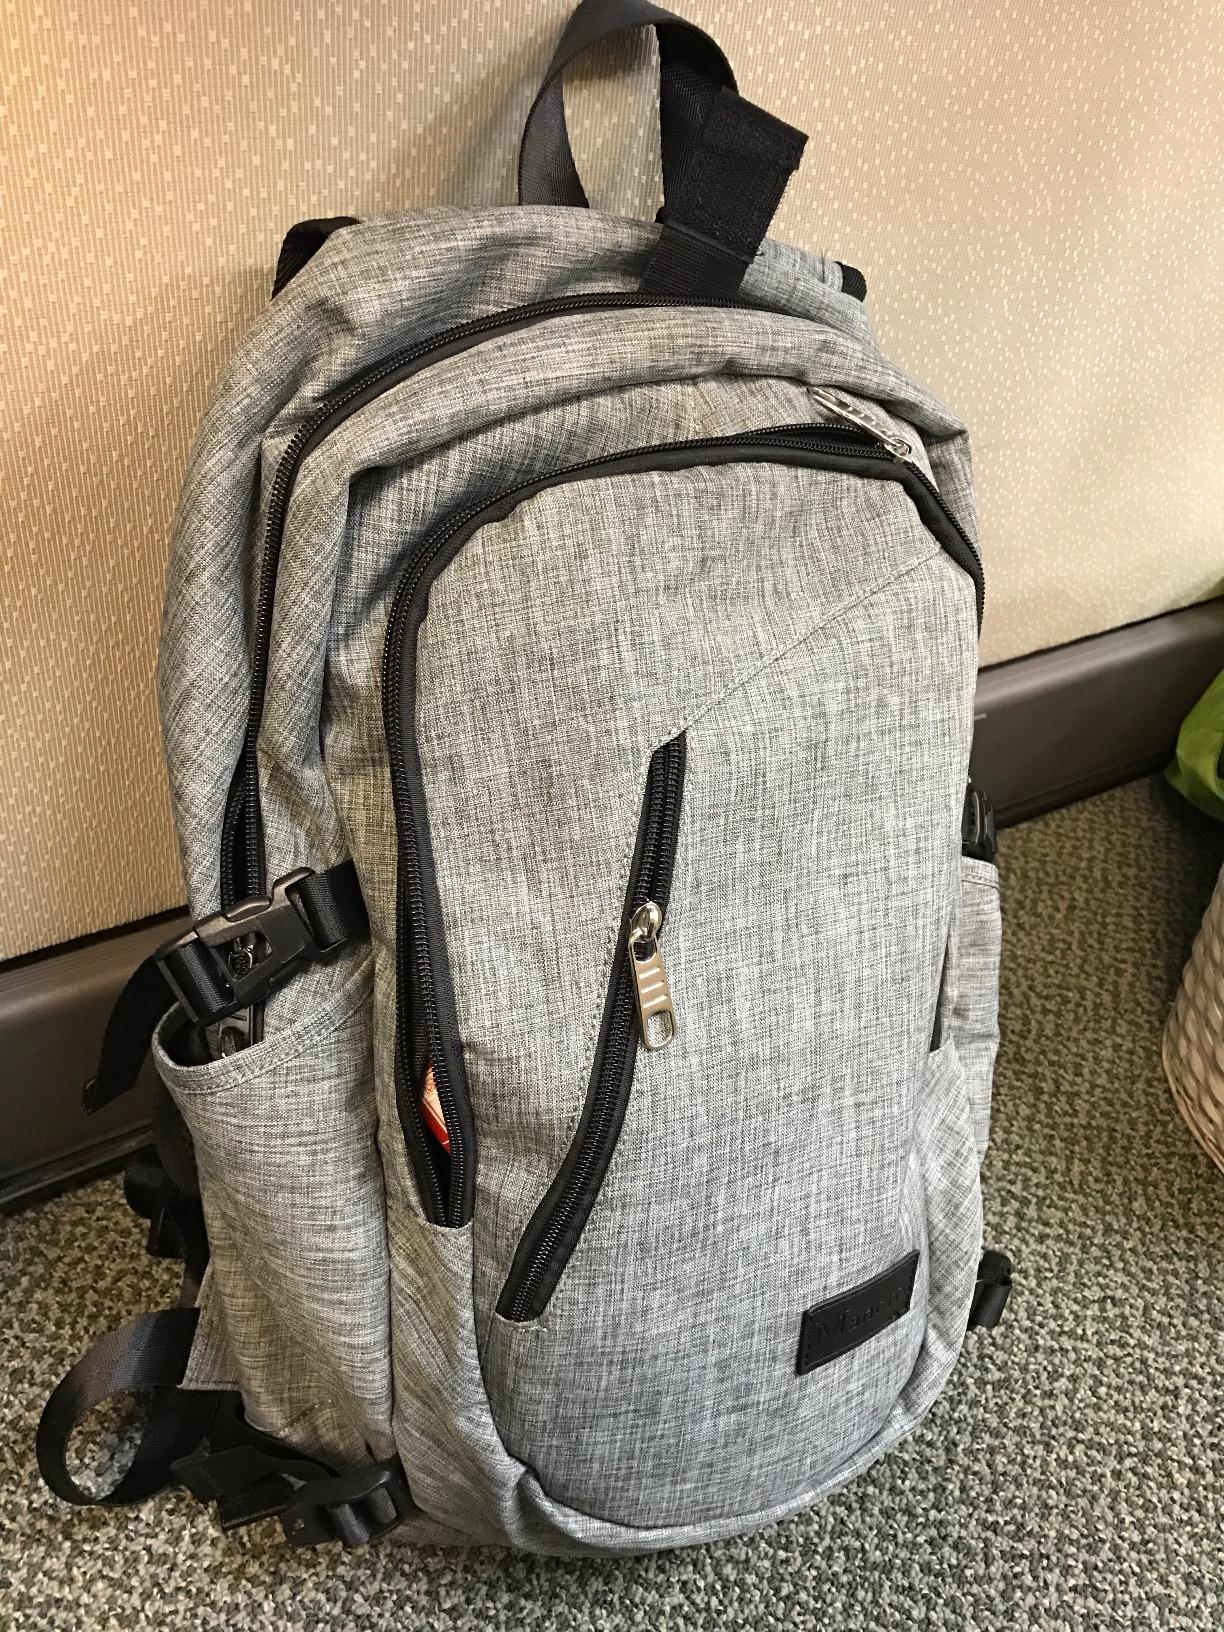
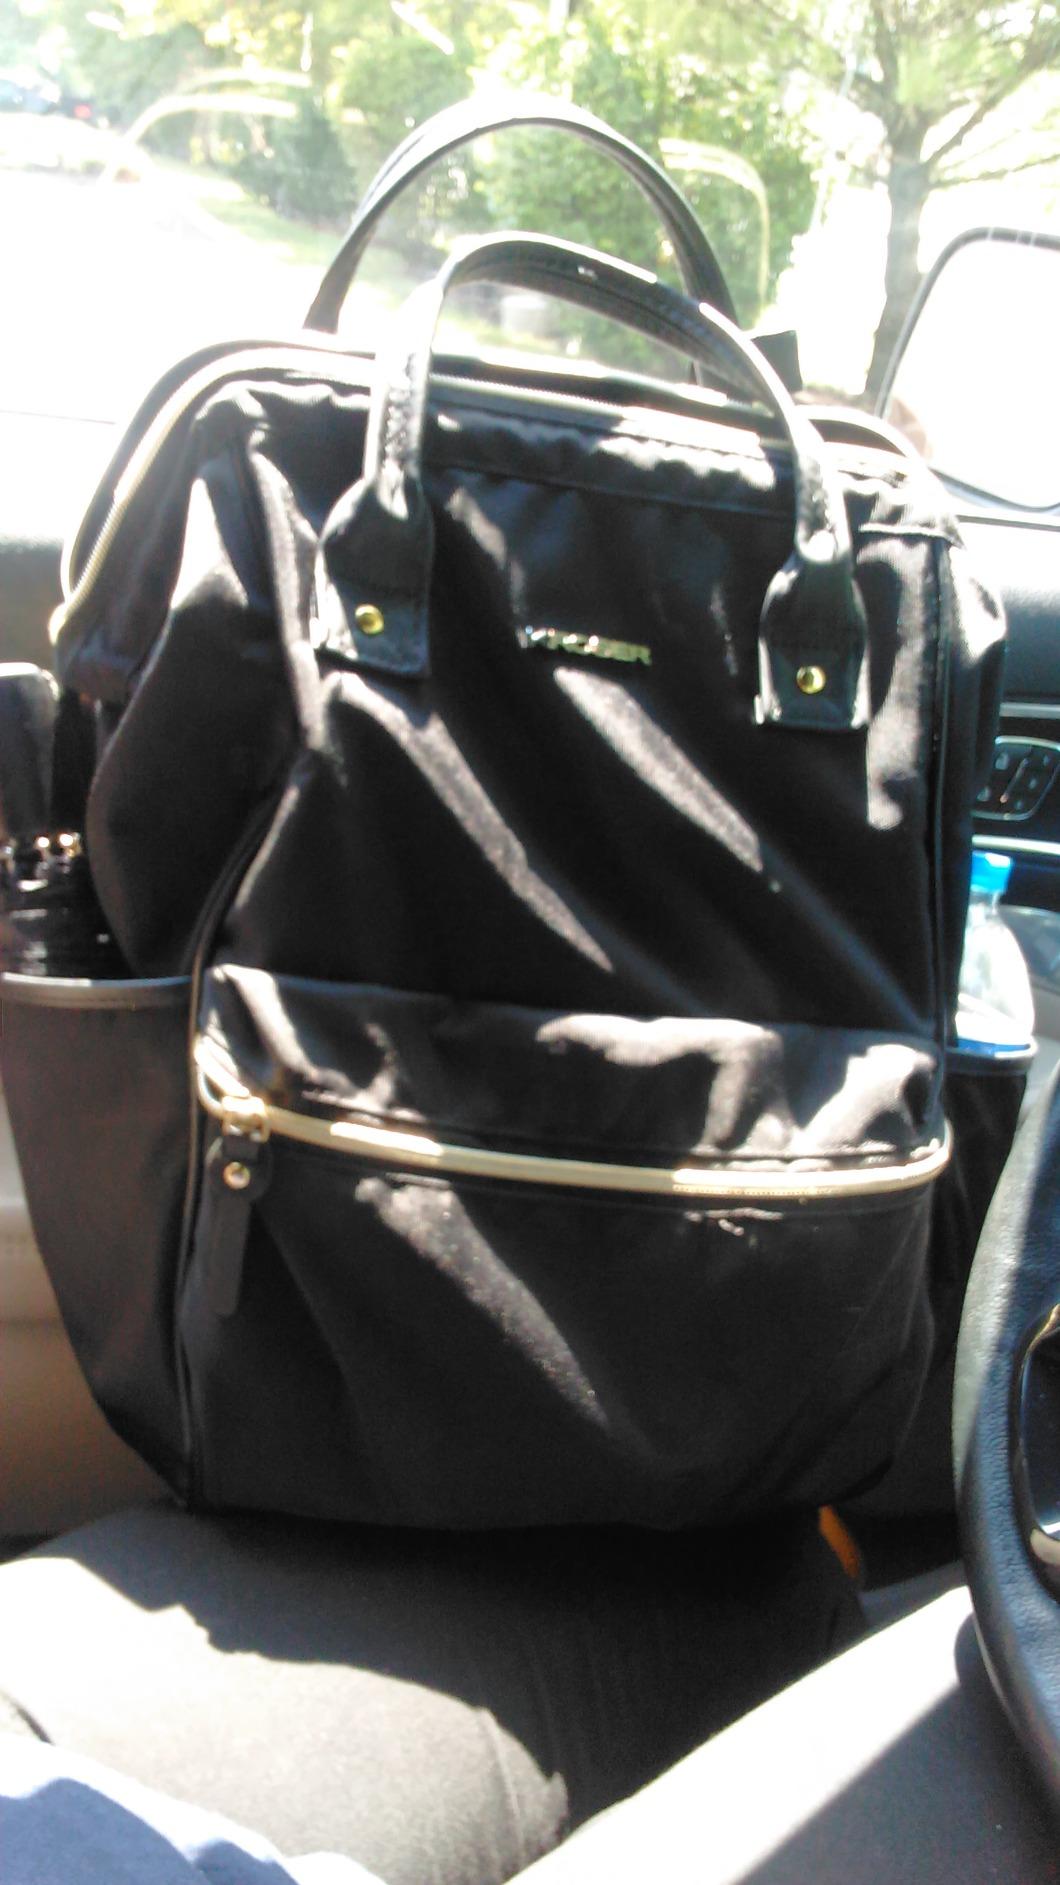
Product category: bag
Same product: no